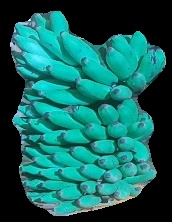
Variety: elakki-bale
Grade: grade2